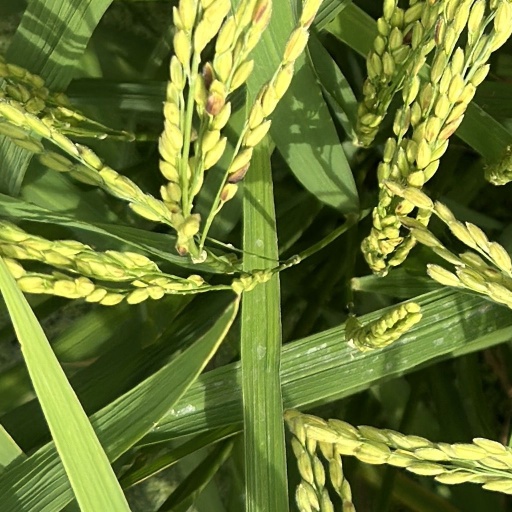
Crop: rice